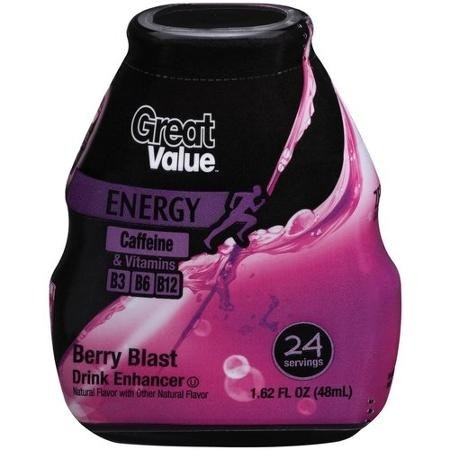
Item Name: Great Value Energy Berry Blast Drink Enhancer, 1.62 Fl Oz (Pack of 3)
Value: 3.0
Unit: Count

Price: 2.34